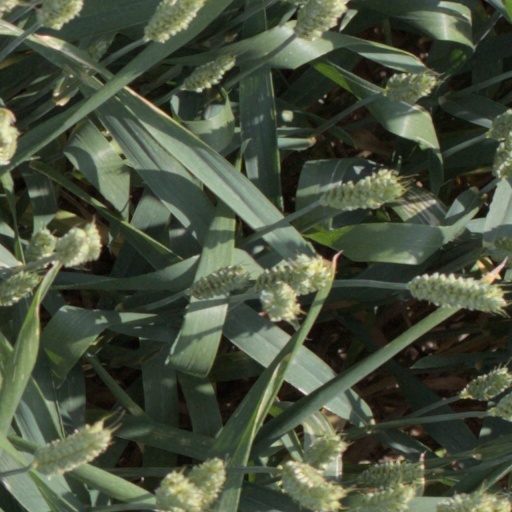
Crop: wheat